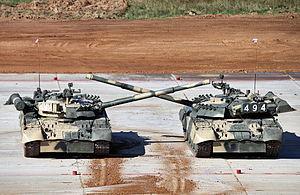
Le biathlon de chars de combat est une compétition militaire créée par les Forces armées de la Fédération de Russie en 2013. C'est une des épreuves des Jeux militaires internationaux. Il se fonde sur l'entraînement complexe des équipages de chars d'assaut, y compris leurs compétences de franchissement sur terrain accidenté combinées avec la capacité de fournir un tir précis et rapide tout en effectuant des manœuvres.